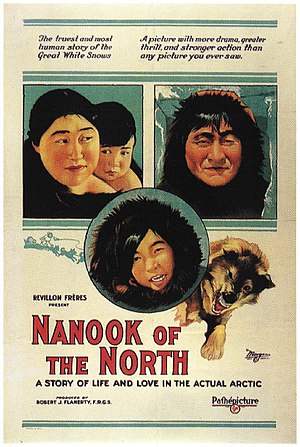
Nanook of the North
Nanook of the North er en amerikansk dokumentarfilm fra 1922 produceret og instrueret af Robert J. Flaherty. Filmen anses som filmhistoriens første, helaftens dokumentarfilm. Handlingen udspiller sig blandt en eskimofamilie i Canada, og filmen viser deres daglige gøremål med jagt, fiskeri, madlavning osv. Nanook, og hustruen Nyla, samt parrets baby, Cunayou, introduceres som frygtløse helte, der gennemgår strabadser, som "ingen anden race" kunne stå igennem.